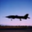
Label: airplane